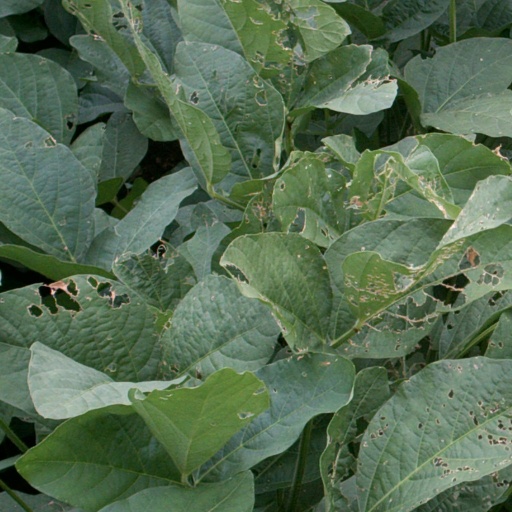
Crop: soybean